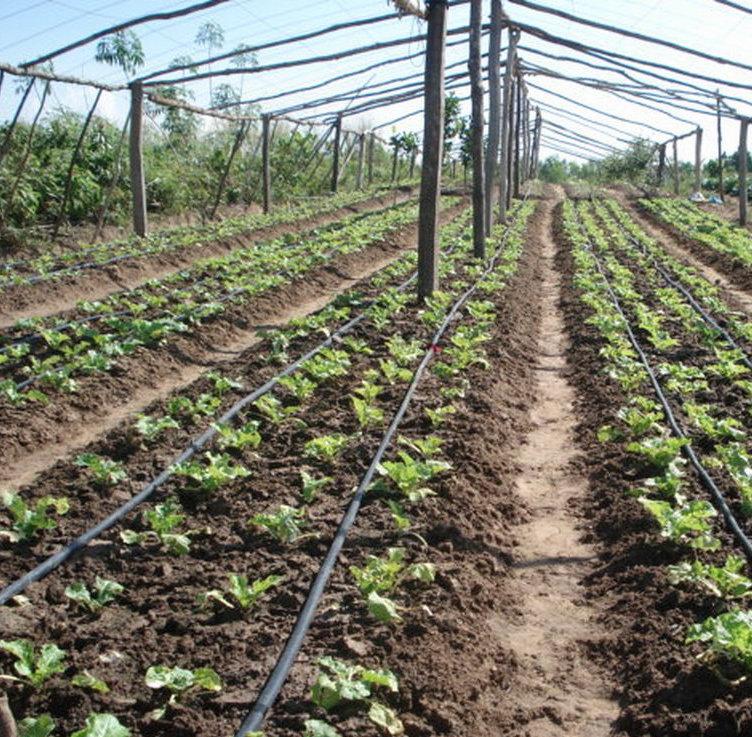
Hili ni shamba la kisasa ambalo lina mfumo wa umwagiliaji wa matone,kuna mistari ya mimea iliopandwa kwa mpangilio mzuri katika matuta.Mistari hiyo inaambatana na mishipa ya plastiki ya umwagiliaji ambayo husambaza maji moja kwa moja kwenye mizizi ya mimea kwa matone madogo madogo.Shamba limezungushwa miundo ya miti au mbao na nyaya juu huenda kwa ajili ya kuweka neti za kivuli au kulinda mimea dhidi ya wadudu na jua kali.